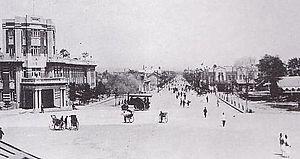
Vue de Andong(Aujourd'hui Dandong)日本語: 安東市街（現在の丹東）
Dandong est une ville-préfecture portuaire de l'est de la province du Liaoning dans le nord-est de la Chine. Elle était autrefois connue sous les noms d’Andong et d’Antung. Elle est située sur le golfe de Corée et le Yalou, fleuve qui marque la frontière entre la Chine et la Corée du Nord. La ville a une population de 780 000 habitants pour une superficie de 563 km². La zone administrative couvre une superficie de 15 200 km² et a une population de 2,4 millions d'habitants.